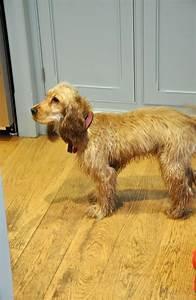
dog